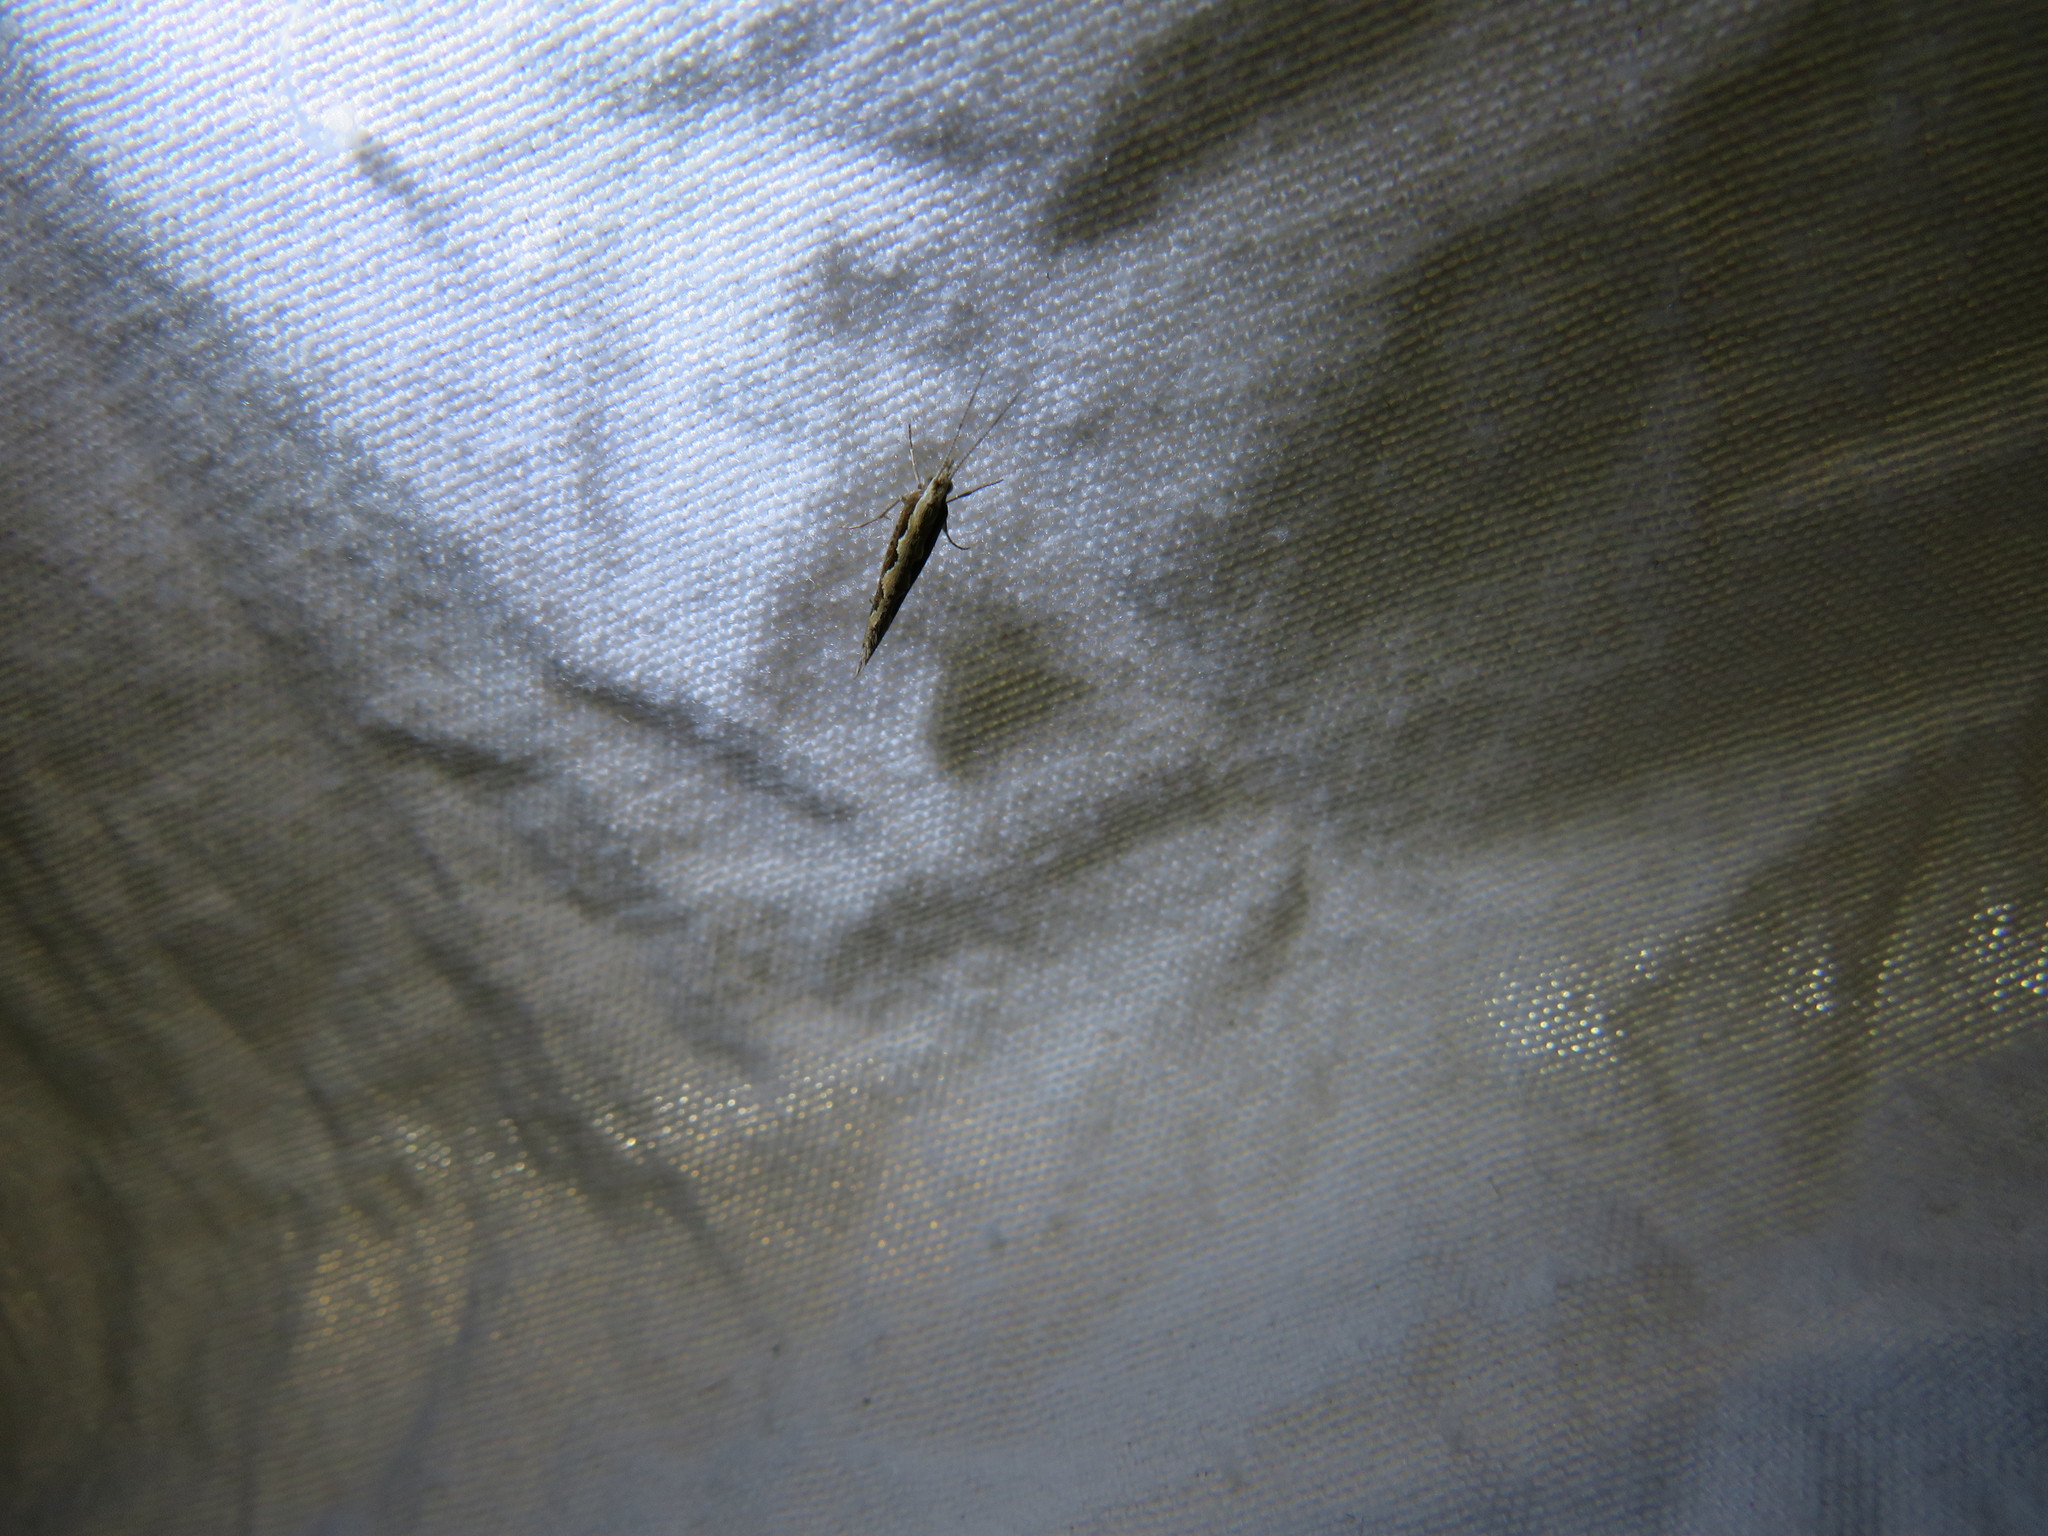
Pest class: diamondback_moth